Charles Evans (Pennsylvania philanthropist)

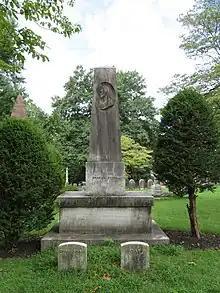
Graves of Charles Evans and his wife, Mary (Keene) Evans, Charles Evans Cemetery, Reading, Pennsylvania, 2020

Evans and his wife, Mary, were both members of the Episcopal Church. They had at least two children together, Charles and Mary Evans, both of whom died young and were buried in the Episcopal graveyard, and who were later memorialized by the placement of small headstones next to their parents' graves at Charles Evans Cemetery in 1847. In a posthumous biography of the couple that was published in an 1886 edition of "The Reading Eagle", a longtime friend described Mary (Keene) Evans as "a noble, educated, refined and most excellent lady, who was liked as well if not better, than any other woman in Reading." The friend went on to state that Charles and Mary Evans "were so well suited to each other, that they were frequently referred to as the model husband and wife of the town."